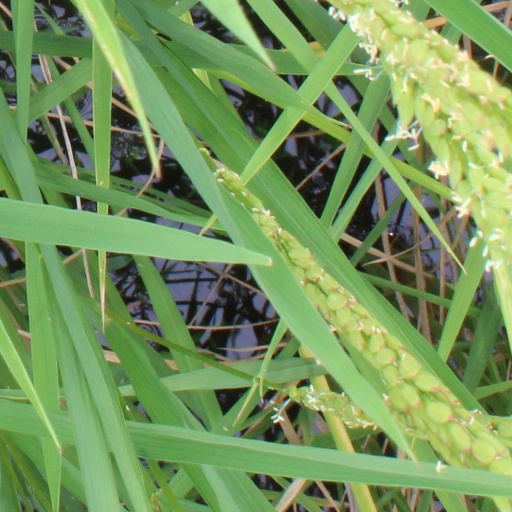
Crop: rice